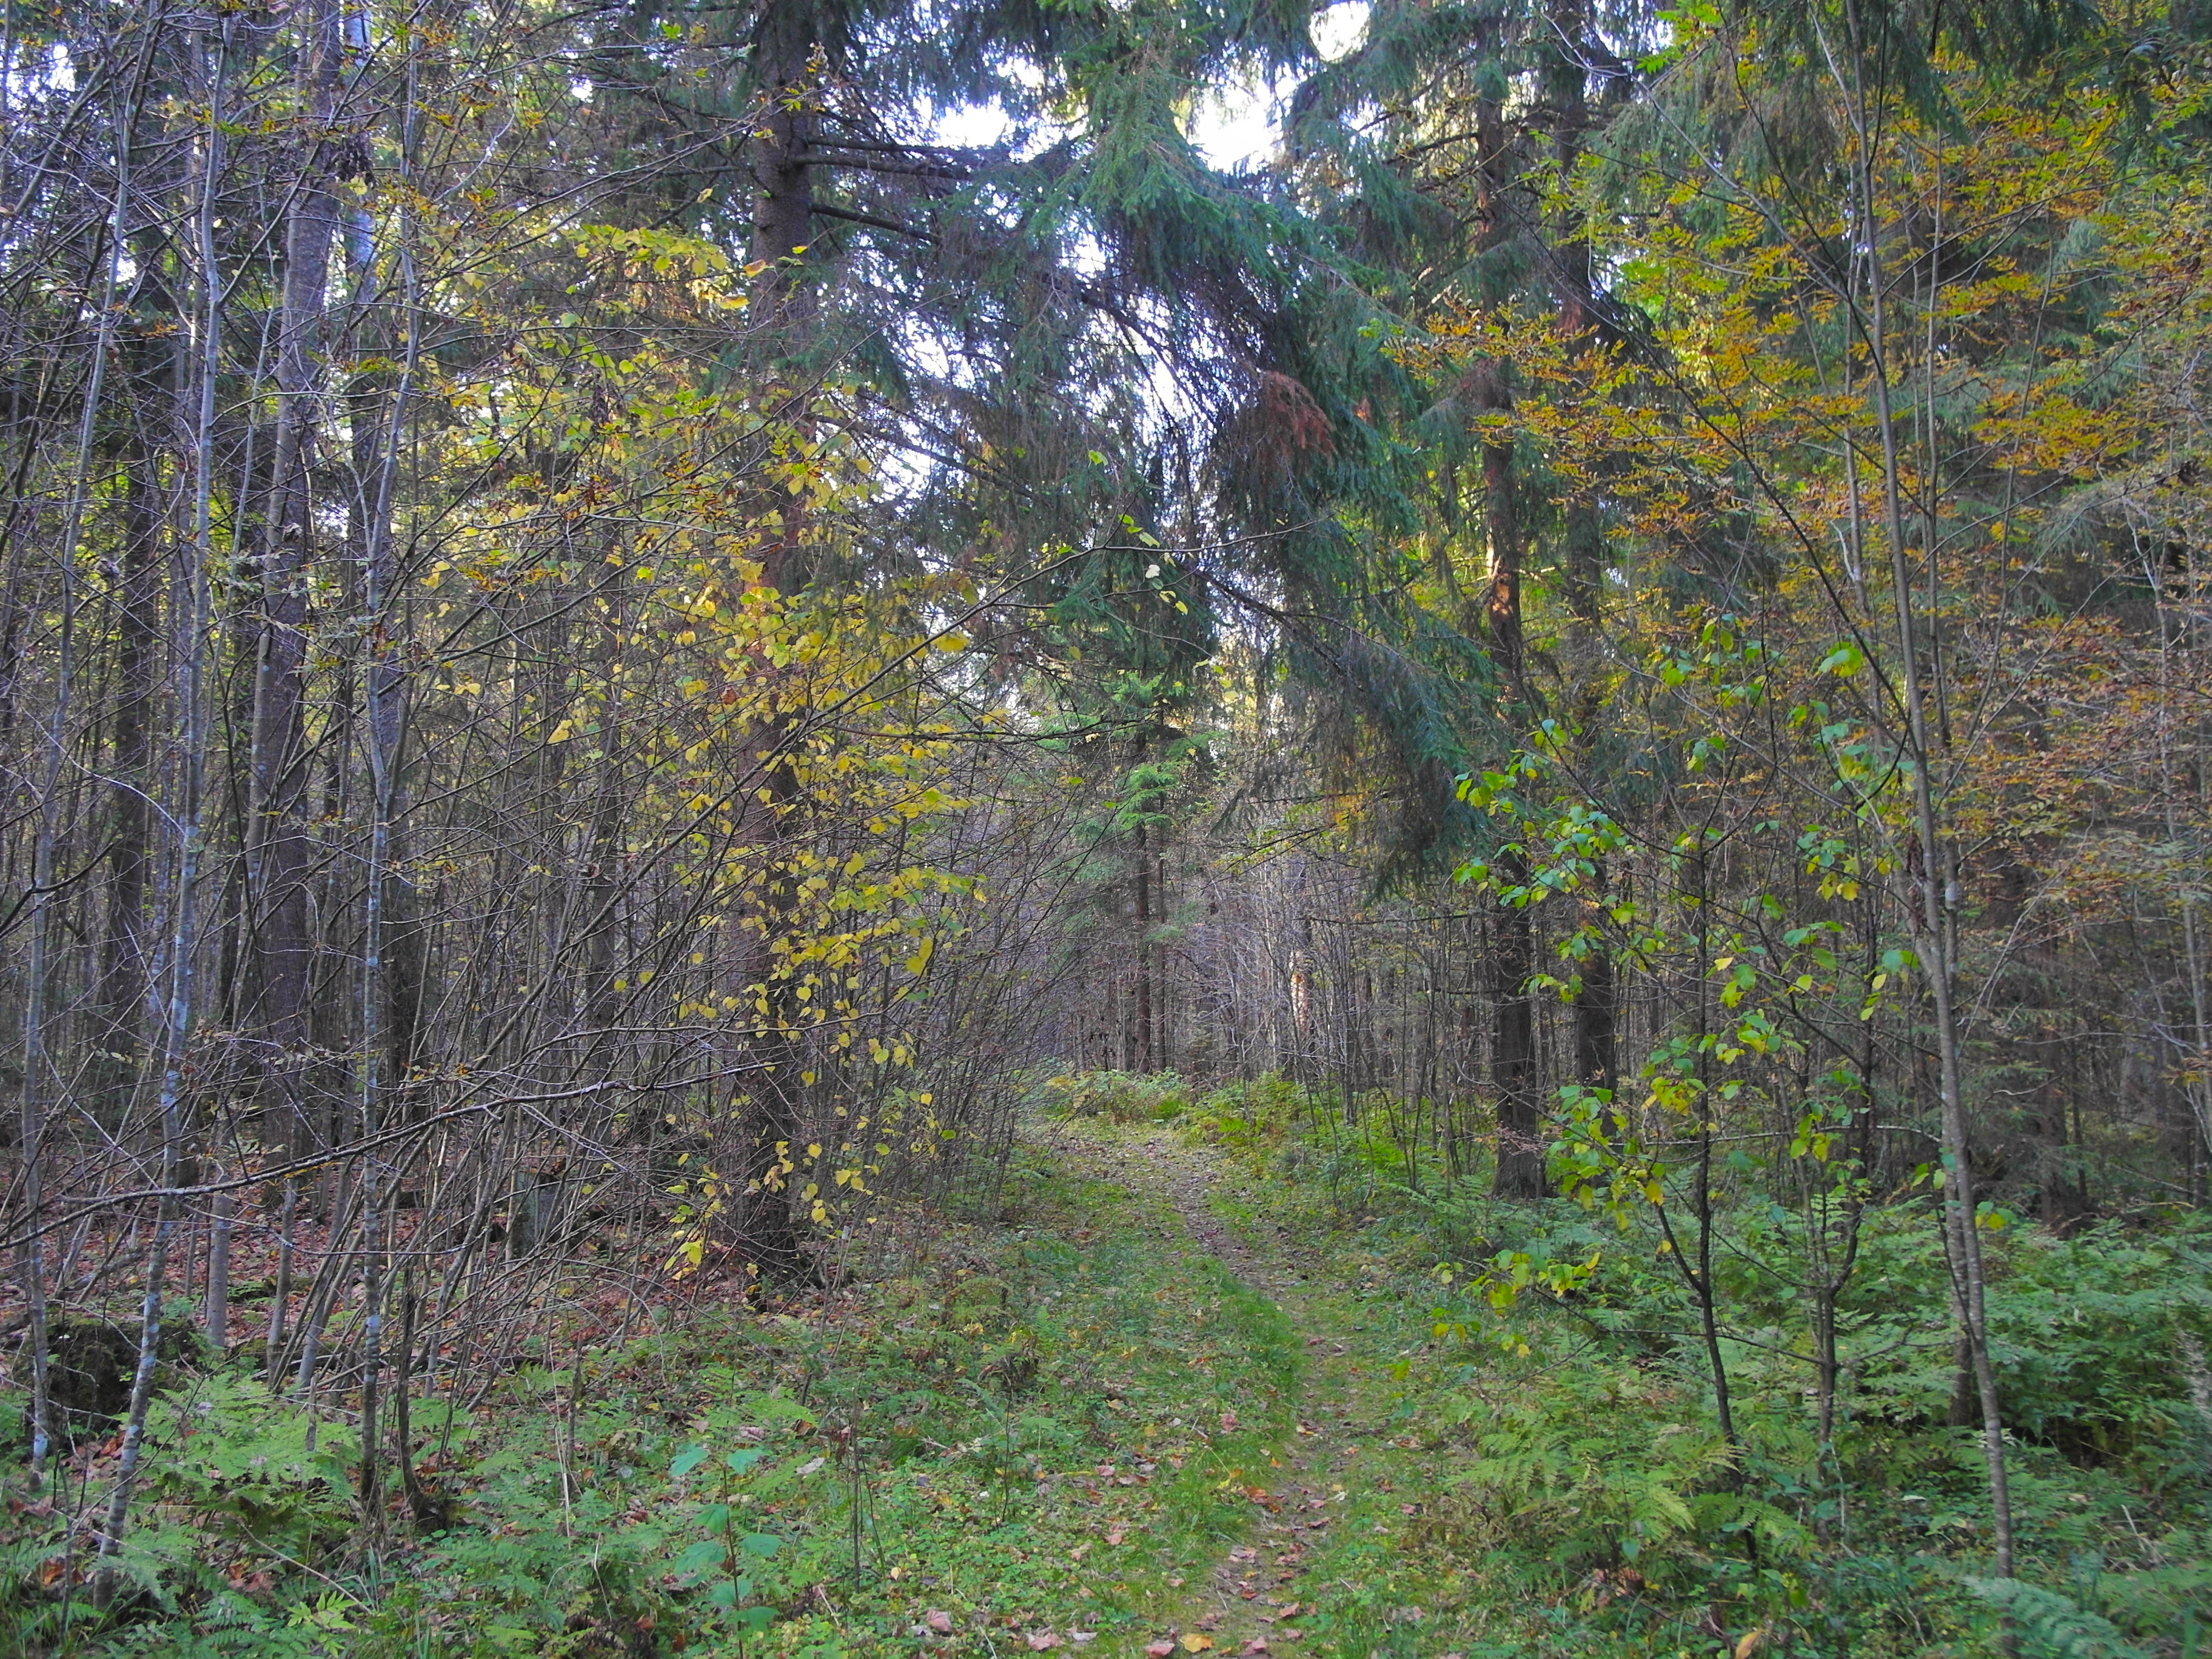
image, tree, forest, natural environment, woodland, nature, nature reserve, vegetation, Northern hardwood forest, biome, temperate broadleaf and mixed forest, leaf, tropical and subtropical coniferous forests, old growth forest, natural landscape, woody plant, wilderness, plant, trail, plant community, grove, temperate coniferous forest, grass, sunlight, autumn, wood, jungle, valdivian temperate rain forest, spruce fir forest, branch, deciduous, state park, landscape, trunk, rainforest, national park, road